James River Correctional Center

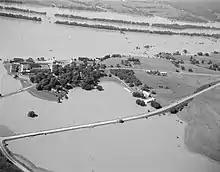
Flooding in the vicinity of the prison in the aftermath of Hurricane Camille, 1969

James River Correctional Center was an American medium-security state-run correctional facility in Goochland County near Crozier, Virginia. Opened in 1896, it was the oldest prison in Virginia. The correctional center housed approximately 450 male prisoners and employed 160 staff. The facility was closed effective April 1, 2011, due to a proposed state budget cut of $10.9 million for the following fiscal year.